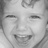
Emotion: happy